St Michael Caerhays

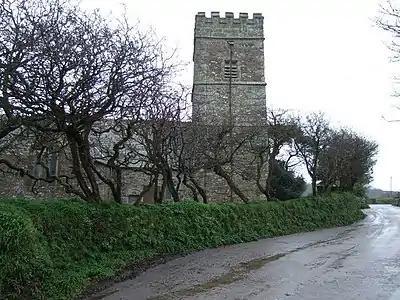
The church of St Michael Caerhays

St Michael Caerhays is a civil parish and village in Cornwall, England, United Kingdom. The village is about south-southwest of St Austell. The population as of the 2011 census was 96